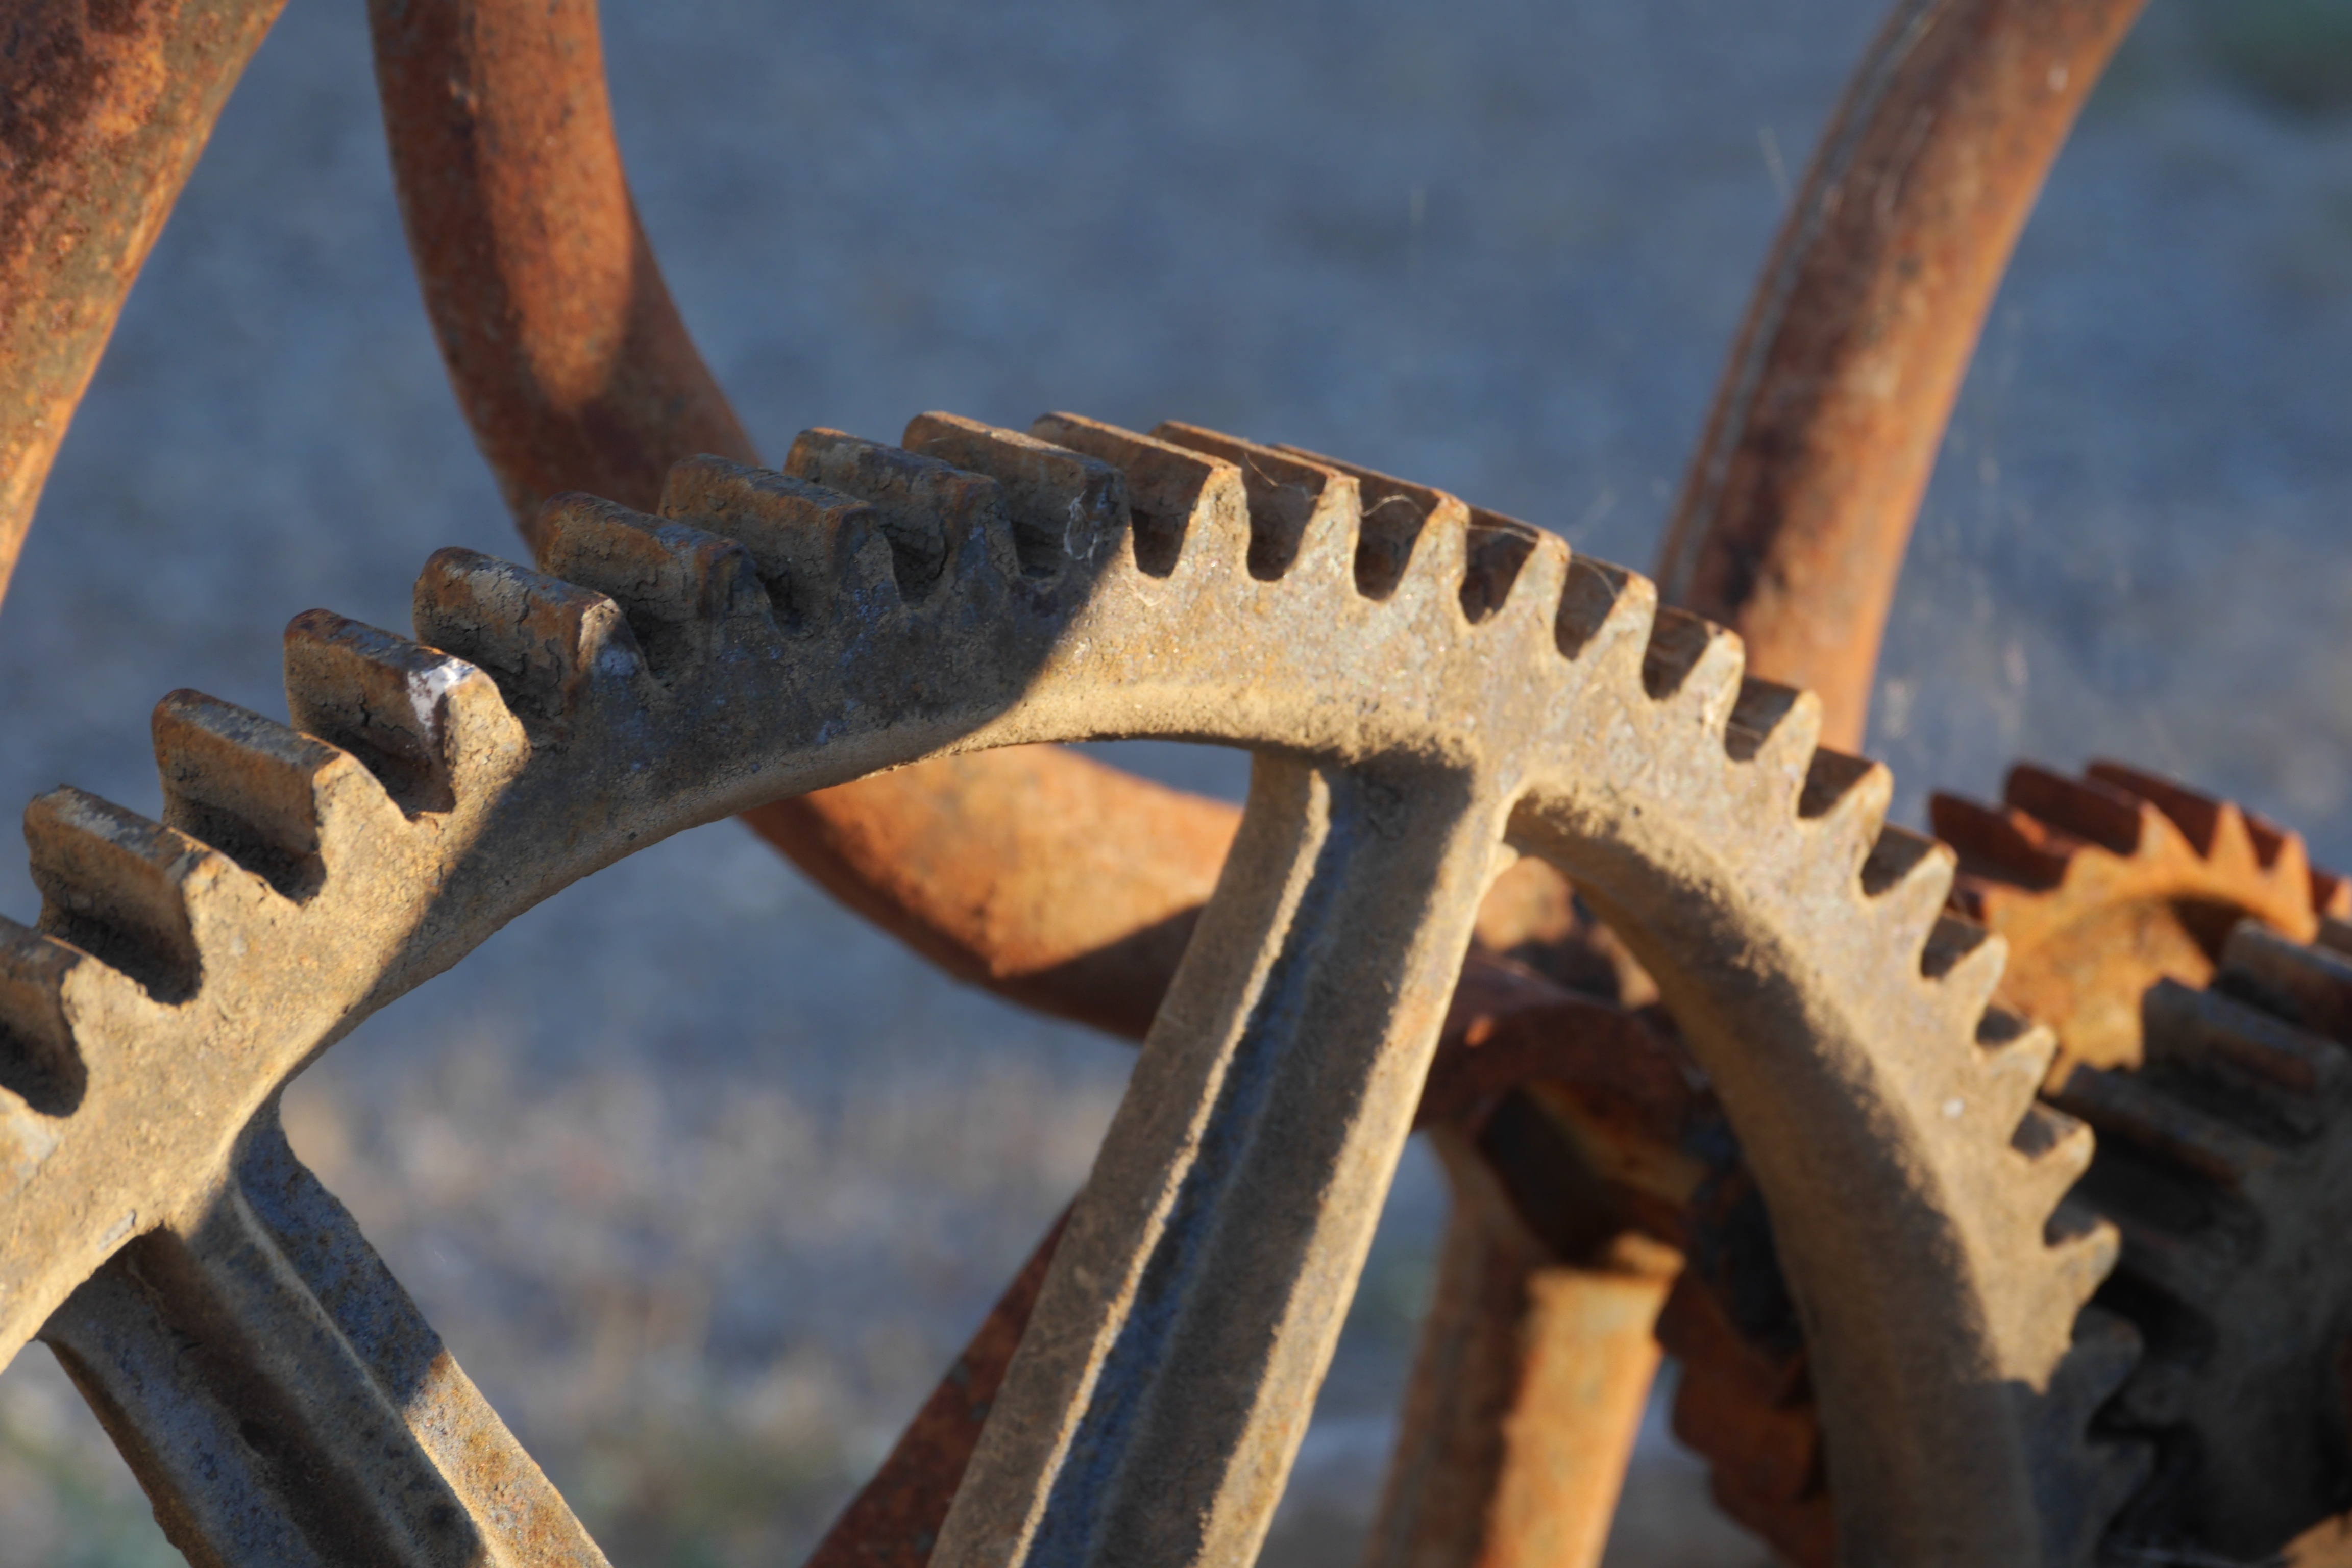
old, france, vehicle, gear, metal, industrial, machine, material, sports equipment, mechanism, close up, sculpture, wheels, iron, heritage, pulley, pinion, mechanics, accuracy, notched